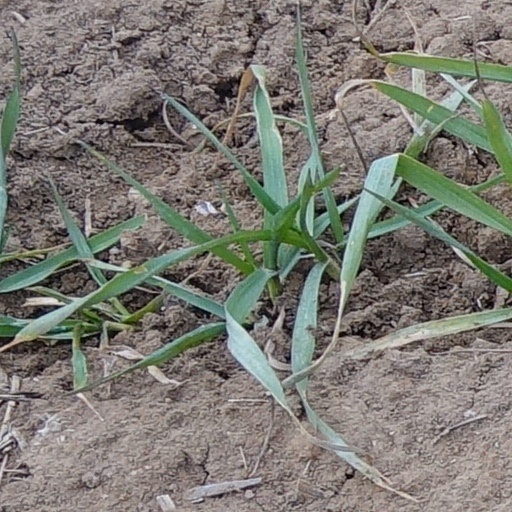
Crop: wheat